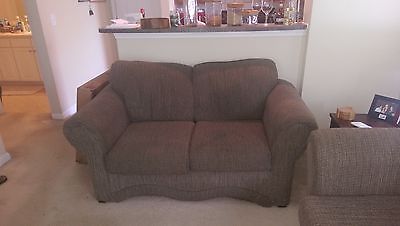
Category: sofa